Victoria Cross for Australia

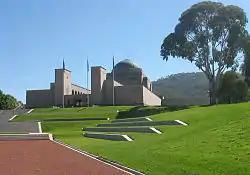
A view looking up a landscaped hill; steps lead to the entrance of a large cupola-topped building with three flag poles in front.

The Victoria Cross for Australia is the highest award in the Australian Honours Order of Precedence. As such, it takes precedence over all other Australian orders and decorations, except the Imperial Victoria Cross, with which it shares equal precedence. This postnominal is valid only for the recipient and is not transferred to the recipient's heirs. "Tradition holds that even the most senior officer will salute a Victoria Cross recipient as a mark of the utmost respect for their act of valour." While it has been a tradition for many years to salute a Victoria Cross recipient the Australian Army Ceremonial Manual, Volume 1, Annex B to Chapter 13 states "Victoria Cross winners, unless they are serving commissioned officers in the armed forces, are not saluted". Air Chief Marshal Angus Houston saluted Trooper Mark Donaldson after he received his VC. Under Section 103, Subsection (4), of the Veterans' Entitlements Act 1986, the Australian Government pays a Victoria Cross Allowance to any service person awarded the medal. The act set this amount at A$3,230 per year. Since 20 September 2005, this amount has been indexed annually in line with Australian Consumer Price Index increases. This amount is in addition to any amount that the veteran may be awarded under the general decoration allowance of $2.10 per fortnight.